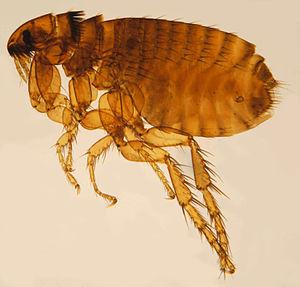
Les Ptérygotes sont une sous-classe d'insectes à part dans la classification de Bey-Bienko. Ptérygote signifie « ailé ». Les insectes ptérygotes sont normalement ailés à l'état adulte bien que certains représentants aient pu devenir secondairement aptères, après avoir eu des ancêtres ailés.